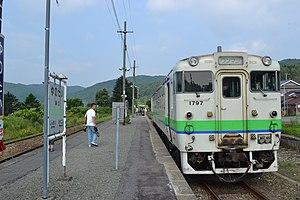
La ligne Esashi est une ancienne ligne ferroviaire de la compagnie JR Hokkaido située au sud de l'île de Hokkaidō au Japon. Elle reliait la gare de Goryōkaku à Hakodate et la gare d'Esashi à Esashi. La ligne faisait partie de la ligne Tsugaru-Kaikyō et était donc un lieu de passage pour les trains reliant l'île de Honshū à l'île de Hokkaidō. Depuis 2016 et l'ouverture de la ligne Shinkansen Hokkaidō, la portion comprise entre Goryōkaku et Kikonai a été transférée à la compagnie South Hokkaido Railway.